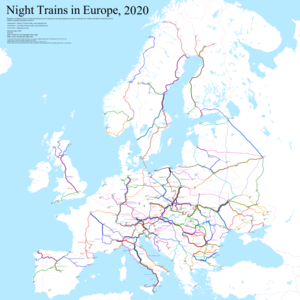
Un train de nuit est un train circulant la nuit et comportant des places couchées pour les voyageurs. Le train de nuit se distingue des autres trains de grandes lignes par son trajet parcouru pendant la nuit, souvent à vitesse modérée et avec peu d'arrêts intermédiaires. L’objectif est de permettre au voyageur d’effectuer un long parcours pendant son sommeil. Ce train comporte souvent des voitures directes se dirigeant vers différentes destinations, ce qui évite d’avoir à changer de train pendant la nuit.